Brother Lustig

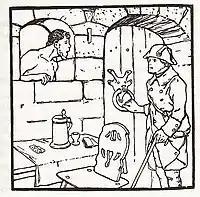
Brother Lustig at Hell's door – Illustration by Otto Ubbelohde

So the Devil and his cohort of devils went to the door and cried out, "Go away, for we do not want you in here!" Brother Lustig said to himself, "Well, if they won't have me here I must try the other place, for I must have somewhere to go." So he turned around and resumed his travels until he came to the Gates of Heaven, upon which he knocked. When St Peter came to the gates Brother Lustig recognised him as his fellow-discharged soldier. "This is better", he said to himself, "for here is my old friend who will surely let me in." But St Peter said, "I don't think that Heaven is the right place for you", and Brother Lustig answered, "I must go somewhere, brother. They wouldn't let me into Hell, so I will have to come in here. But if you will not let me enter then take back your knapsack, for I want nothing that you have given me." And this he handed to the Apostle, who took it and hung it beside him. Brother Lustig said, "I wish I was in the knapsack" and just like that he was in Heaven and St Peter could not turn him out.